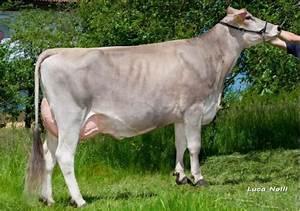
cow